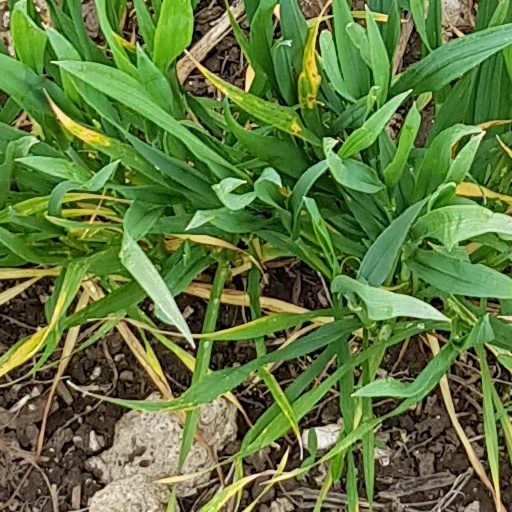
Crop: wheat